Tomb of the Unknown Soldier (Kyiv)

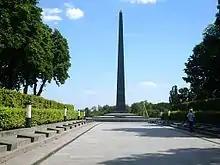
The tomb in 2008

The Memorial of Eternal Glory is a war memorial located in the Ukrainian capital of Kyiv, dedicated to soldiers of the Red Army who fought in the Second World War. It is situated inside the Park of Eternal Glory. The memorial is a 27 meters high obelisk, with an eternal flame burning at the Tomb of the Unknown Soldier. The Alley of Heroes leads to the tomb.